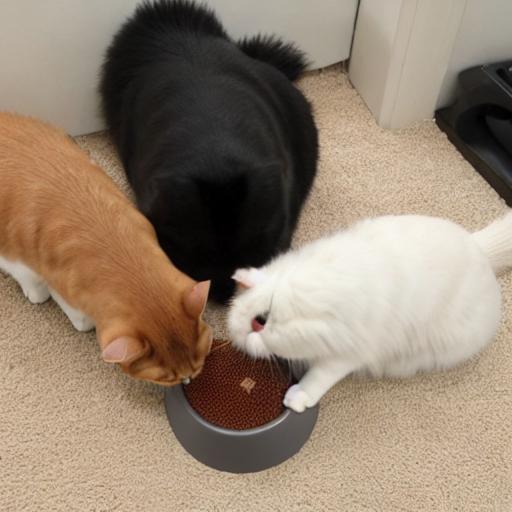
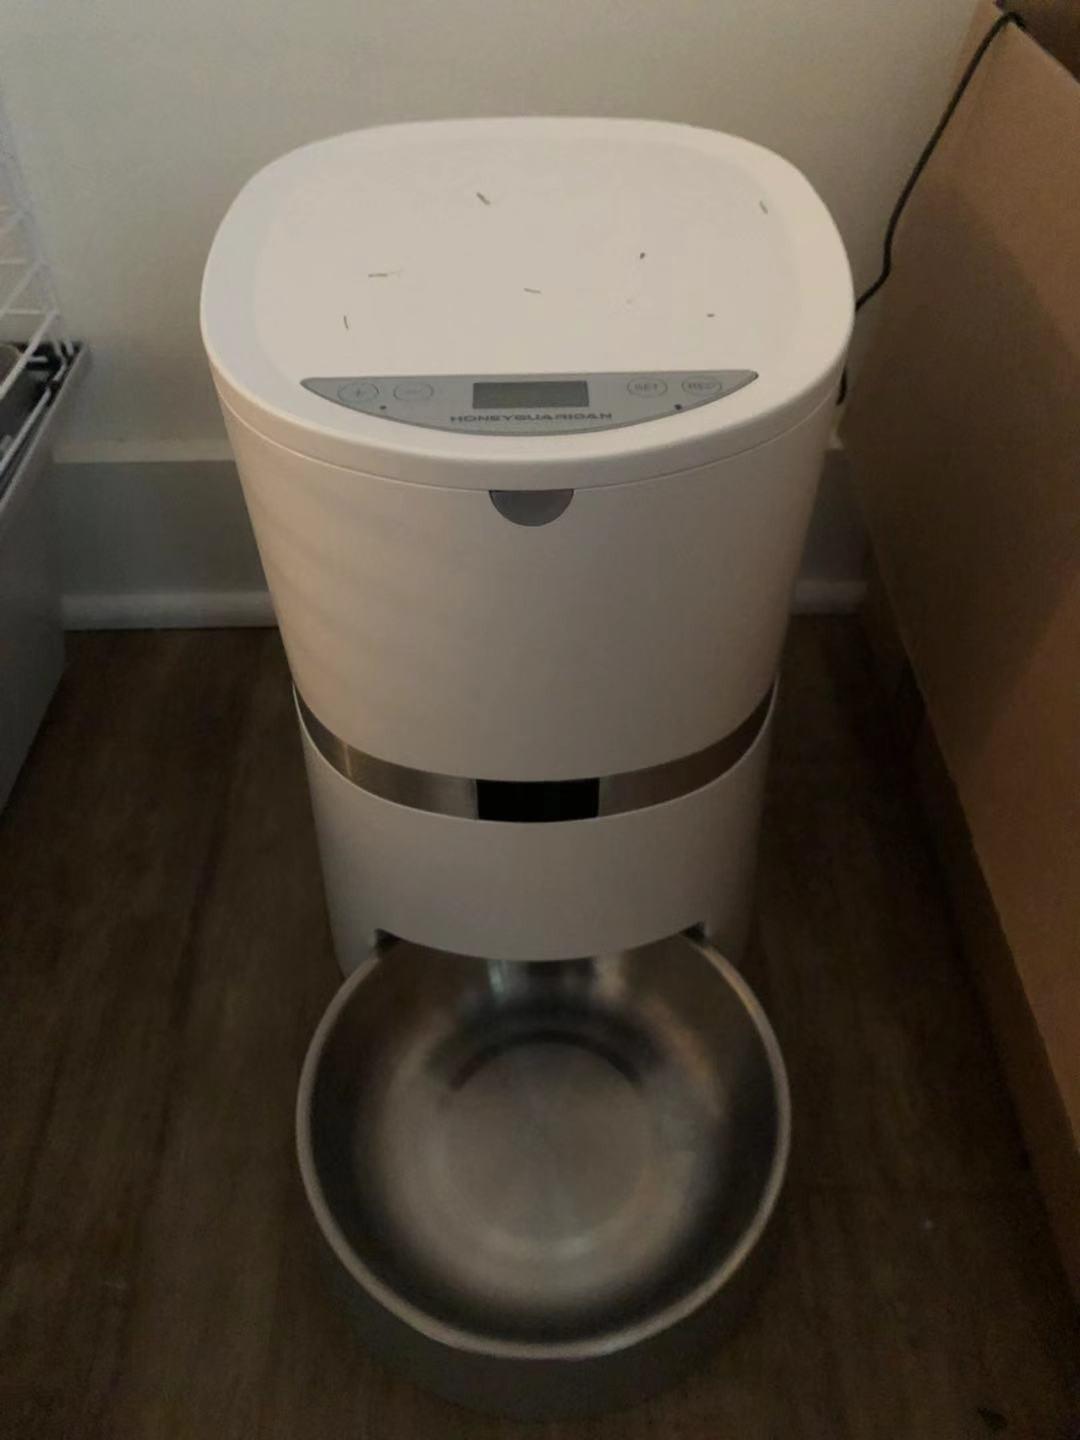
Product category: items_feeder
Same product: no